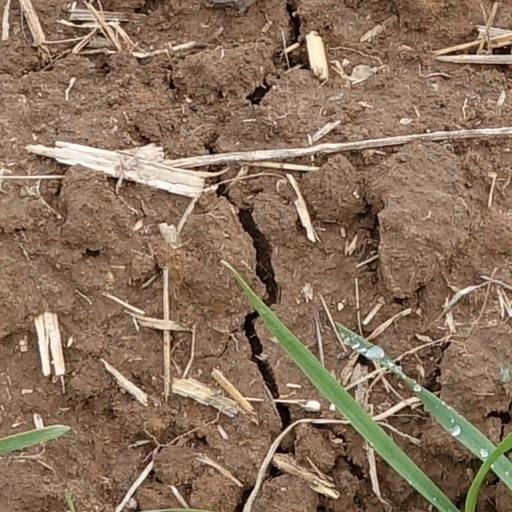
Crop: wheat